Jan Raes II

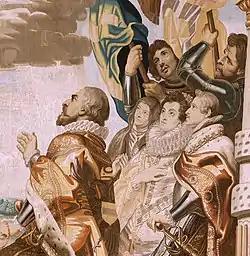
Tapestry from "The Triumph of the Eucharist" series, 1626–1628

Jan Raes II (1602 – 1639) was a Flemish tapestry weaver chiefly active between 1617 and 1639 in Brussels.